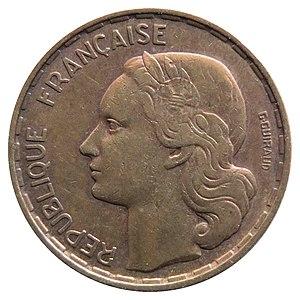
Georges Guiraud est un sculpteur, médailleur et peintre français né à Toulouse le 5 août 1901, et mort à Saint-Hilaire-au-Temple le 12 mai 1989.